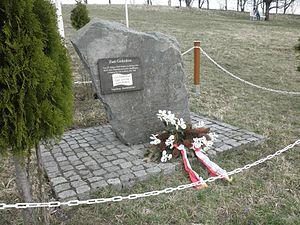
Le North American Sabreliner est un avion d'affaire à réaction développé par North American Aviation. Il a été proposé à l'US Air Force en réponse au programme Utility Trainer Experimental. La version militaire, baptisée T-39 Sabreliner, est utilisée aussi bien par l'US Air Force que par l'US Navy. Des versions civiles de l'appareil ont aussi été développées. Il doit son surnom de « Sabreliner » au fait qu'il possède la même voilure que le F-86 Sabre.
L'incident du T-39 de 1964 réfère à la destruction le 28 janvier 1964 d'un avion T-39 Sabreliner non armé de la United States Air Force lors d'une mission de formation au-dessus d'Erfurt, en Allemagne de l'Est, par un chasseur à réaction MiG-19 de la Force aérienne soviétique. Les occupants de l'avion sont le lieutenant-colonel Gerald K. Hannaford, le capitaine Donald Grant Millard et le capitaine John F. Lorraine. Tous les trois sont morts, devenant des victimes directes de la guerre froide en Europe.